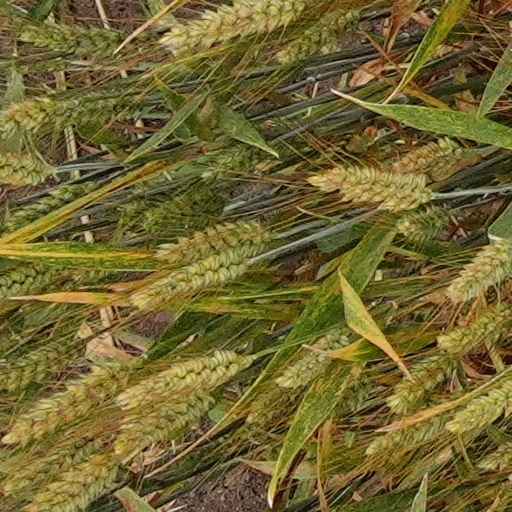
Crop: wheat